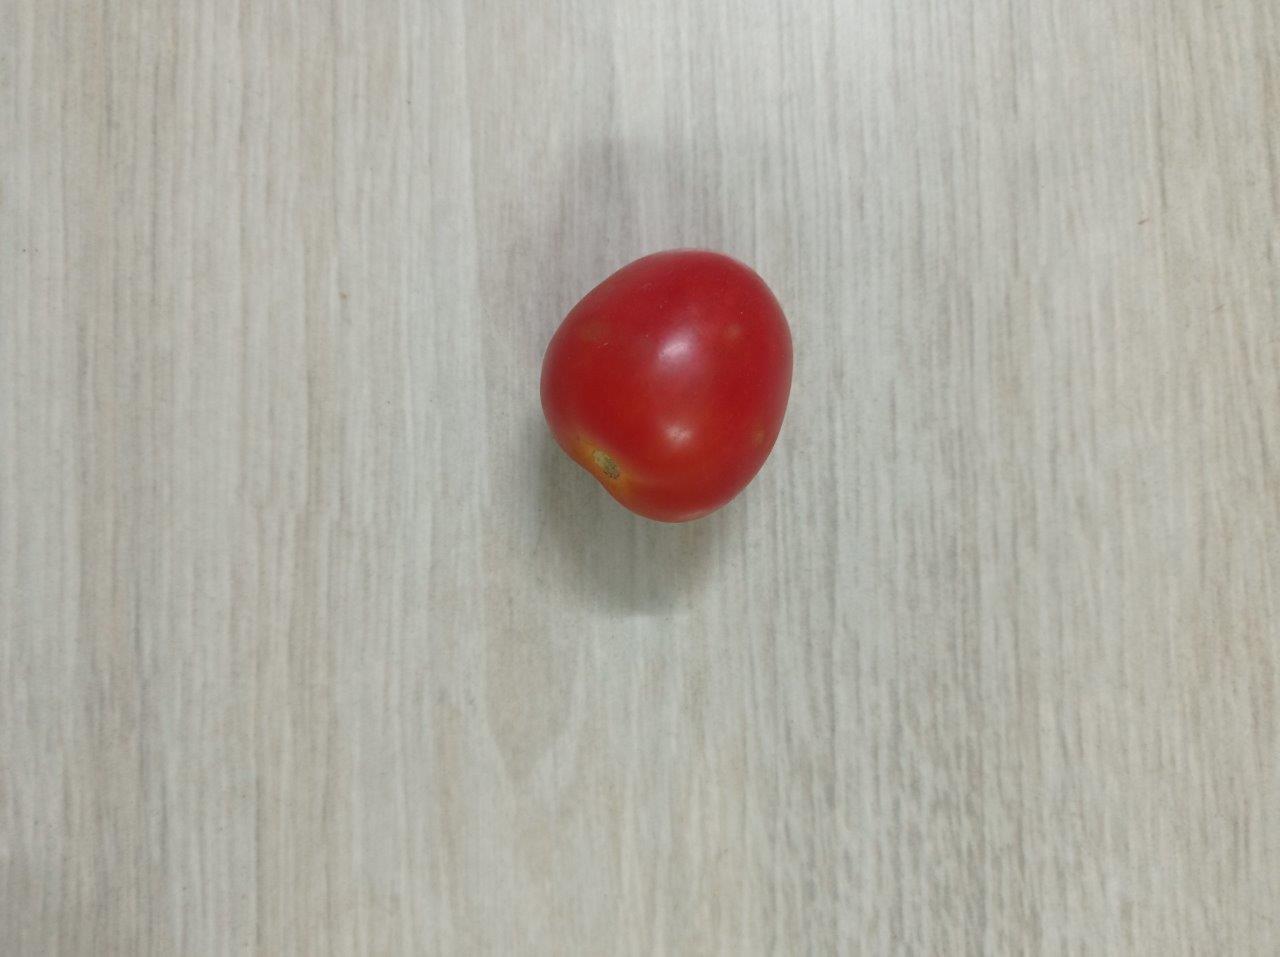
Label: Fresh